S.F.W.

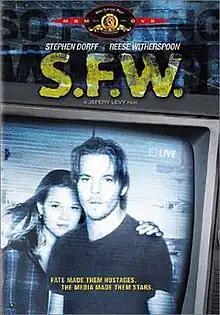
DVD cover art

S.F.W. (or So Fucking What) is a 1994 American black comedy film directed by Jefery Levy and written by Levy and Danny Rubin. Based on the 1991 novel of the same name by Andrew Wellman, it stars Stephen Dorff and Reese Witherspoon.